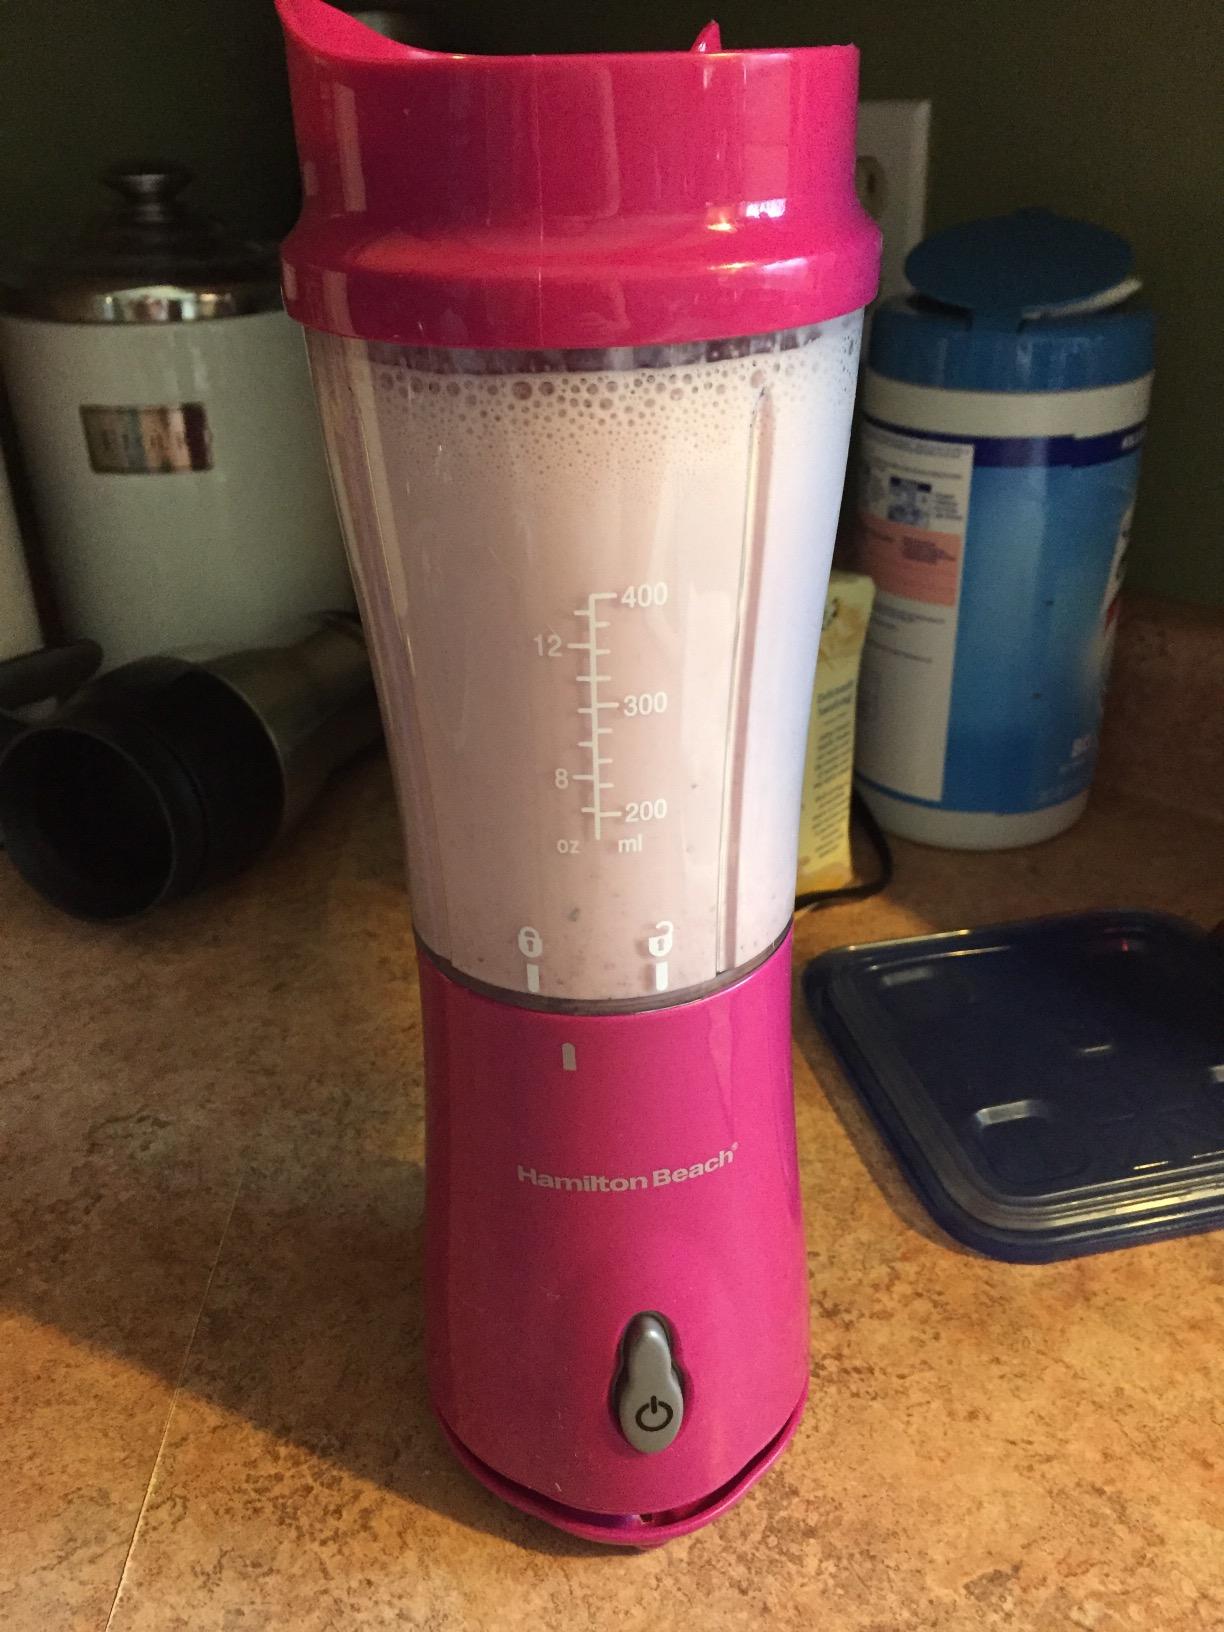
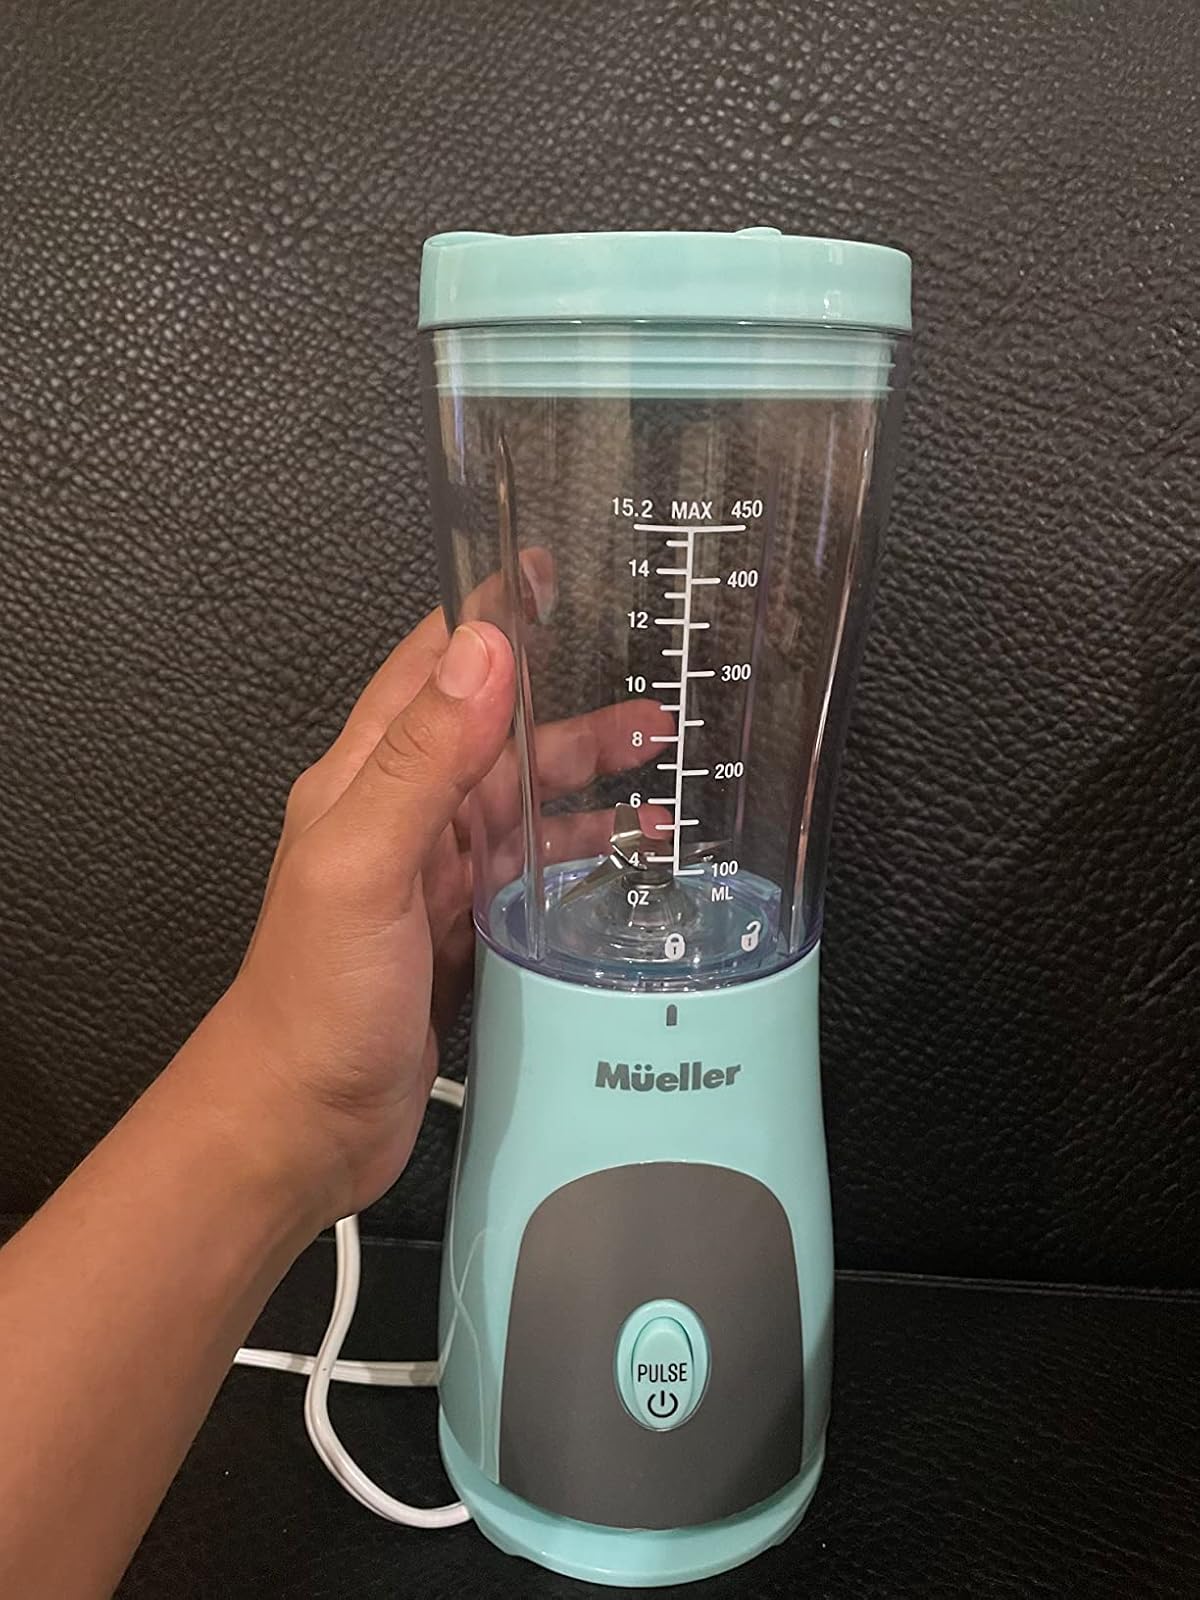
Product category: items_blender
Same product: no